SummerSlam (2013)

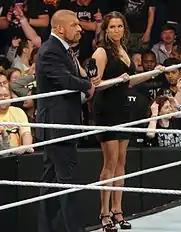
Triple H and Stephanie McMahon created The Authority.

On the August 19 episode on "Raw", John Cena addressed the audience, informing them he was temporally leaving WWE due to a triceps surgery. He returned at the Hell in a Cell pay-per-view against Alberto Del Rio for the World Heavyweight Championship. The same day, The Shield (Roman Reigns, Seth Rollins, and Dean Ambrose) and Randy Orton formed an alliance with the WWE COO Triple H and Stephanie McMahon, The Authority, which was created to stop Daniel Bryan from regaining the WWE Championship. The storyline between Bryan and The Authority culminated at WrestleMania XXX, where Bryan defeated Triple H to be added in the WWE World Heavyweight Championship main event, thus making it a triple threat match, which Bryan won. The Authority angle would continue, feuding with anyone they felt like, much to the outrage of the fans until WrestleMania 32, where it finally disbanded for good.